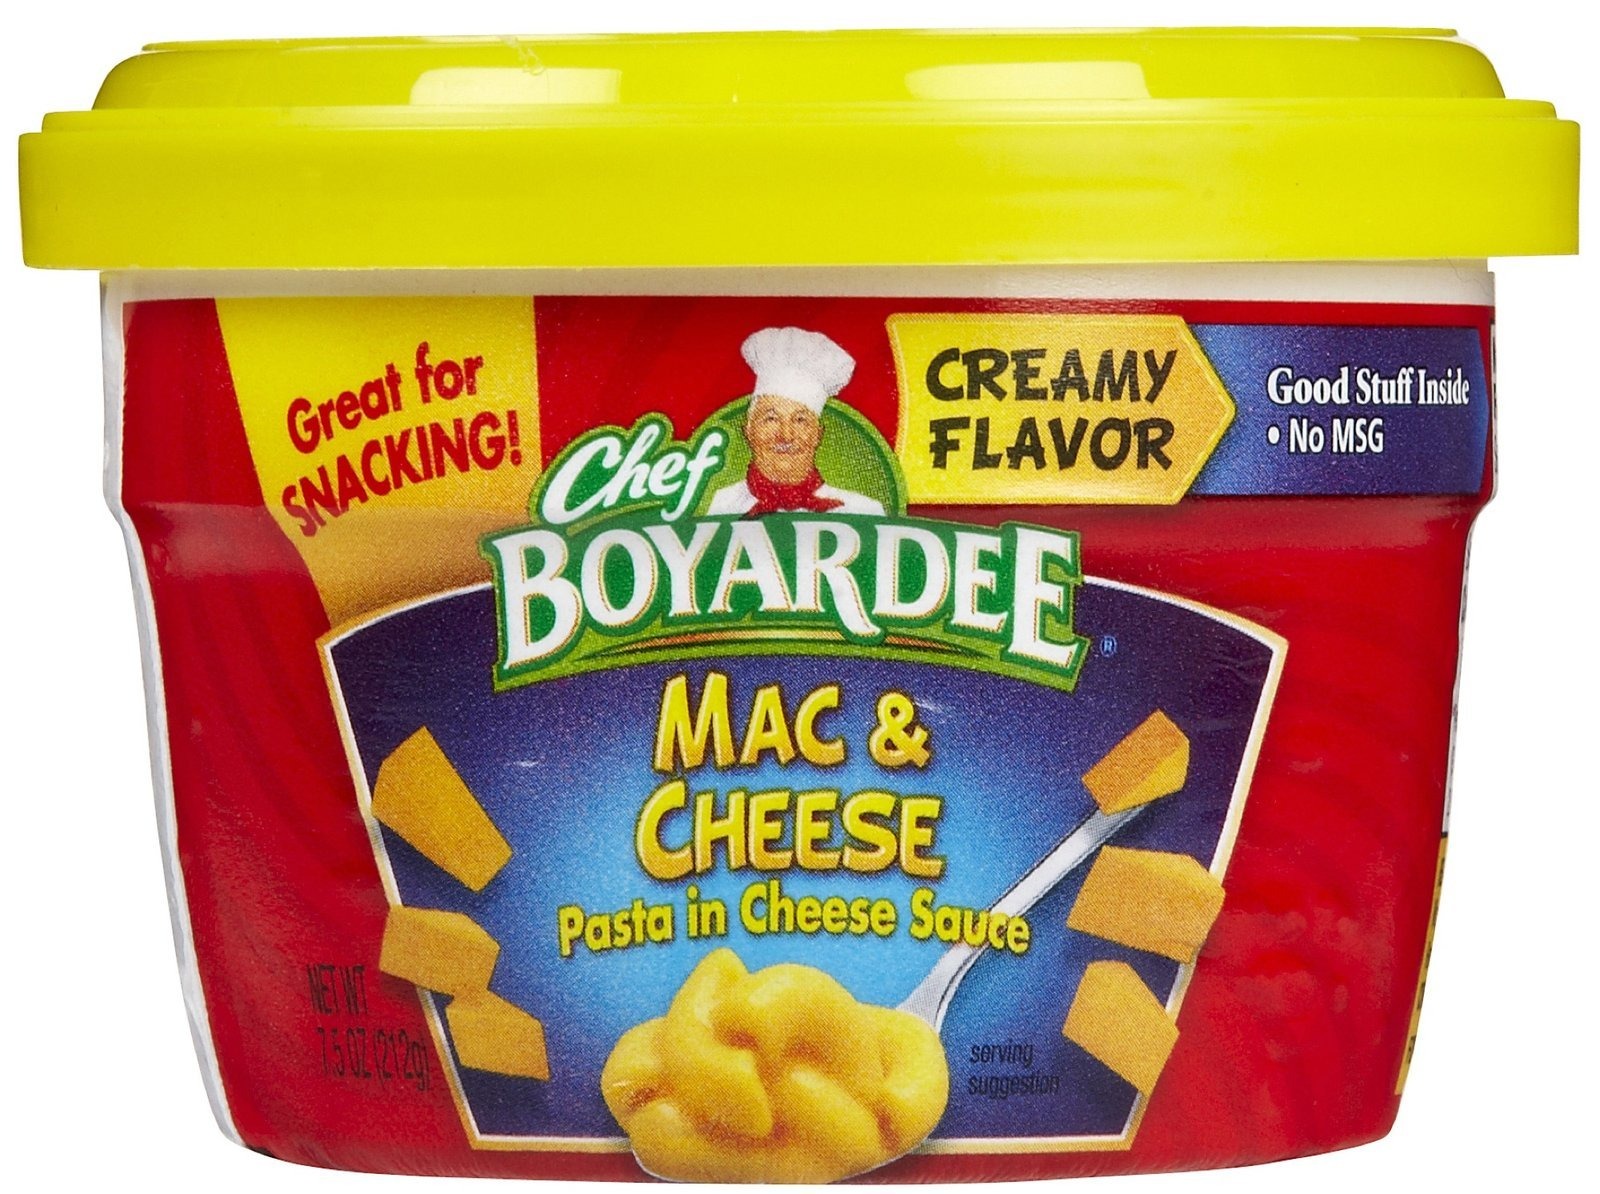
Item Name: Chef Boyardee Microwave Macaroni & Cheese - 7.5 oz
Value: 7.5
Unit: Fl Oz

Price: 1.34